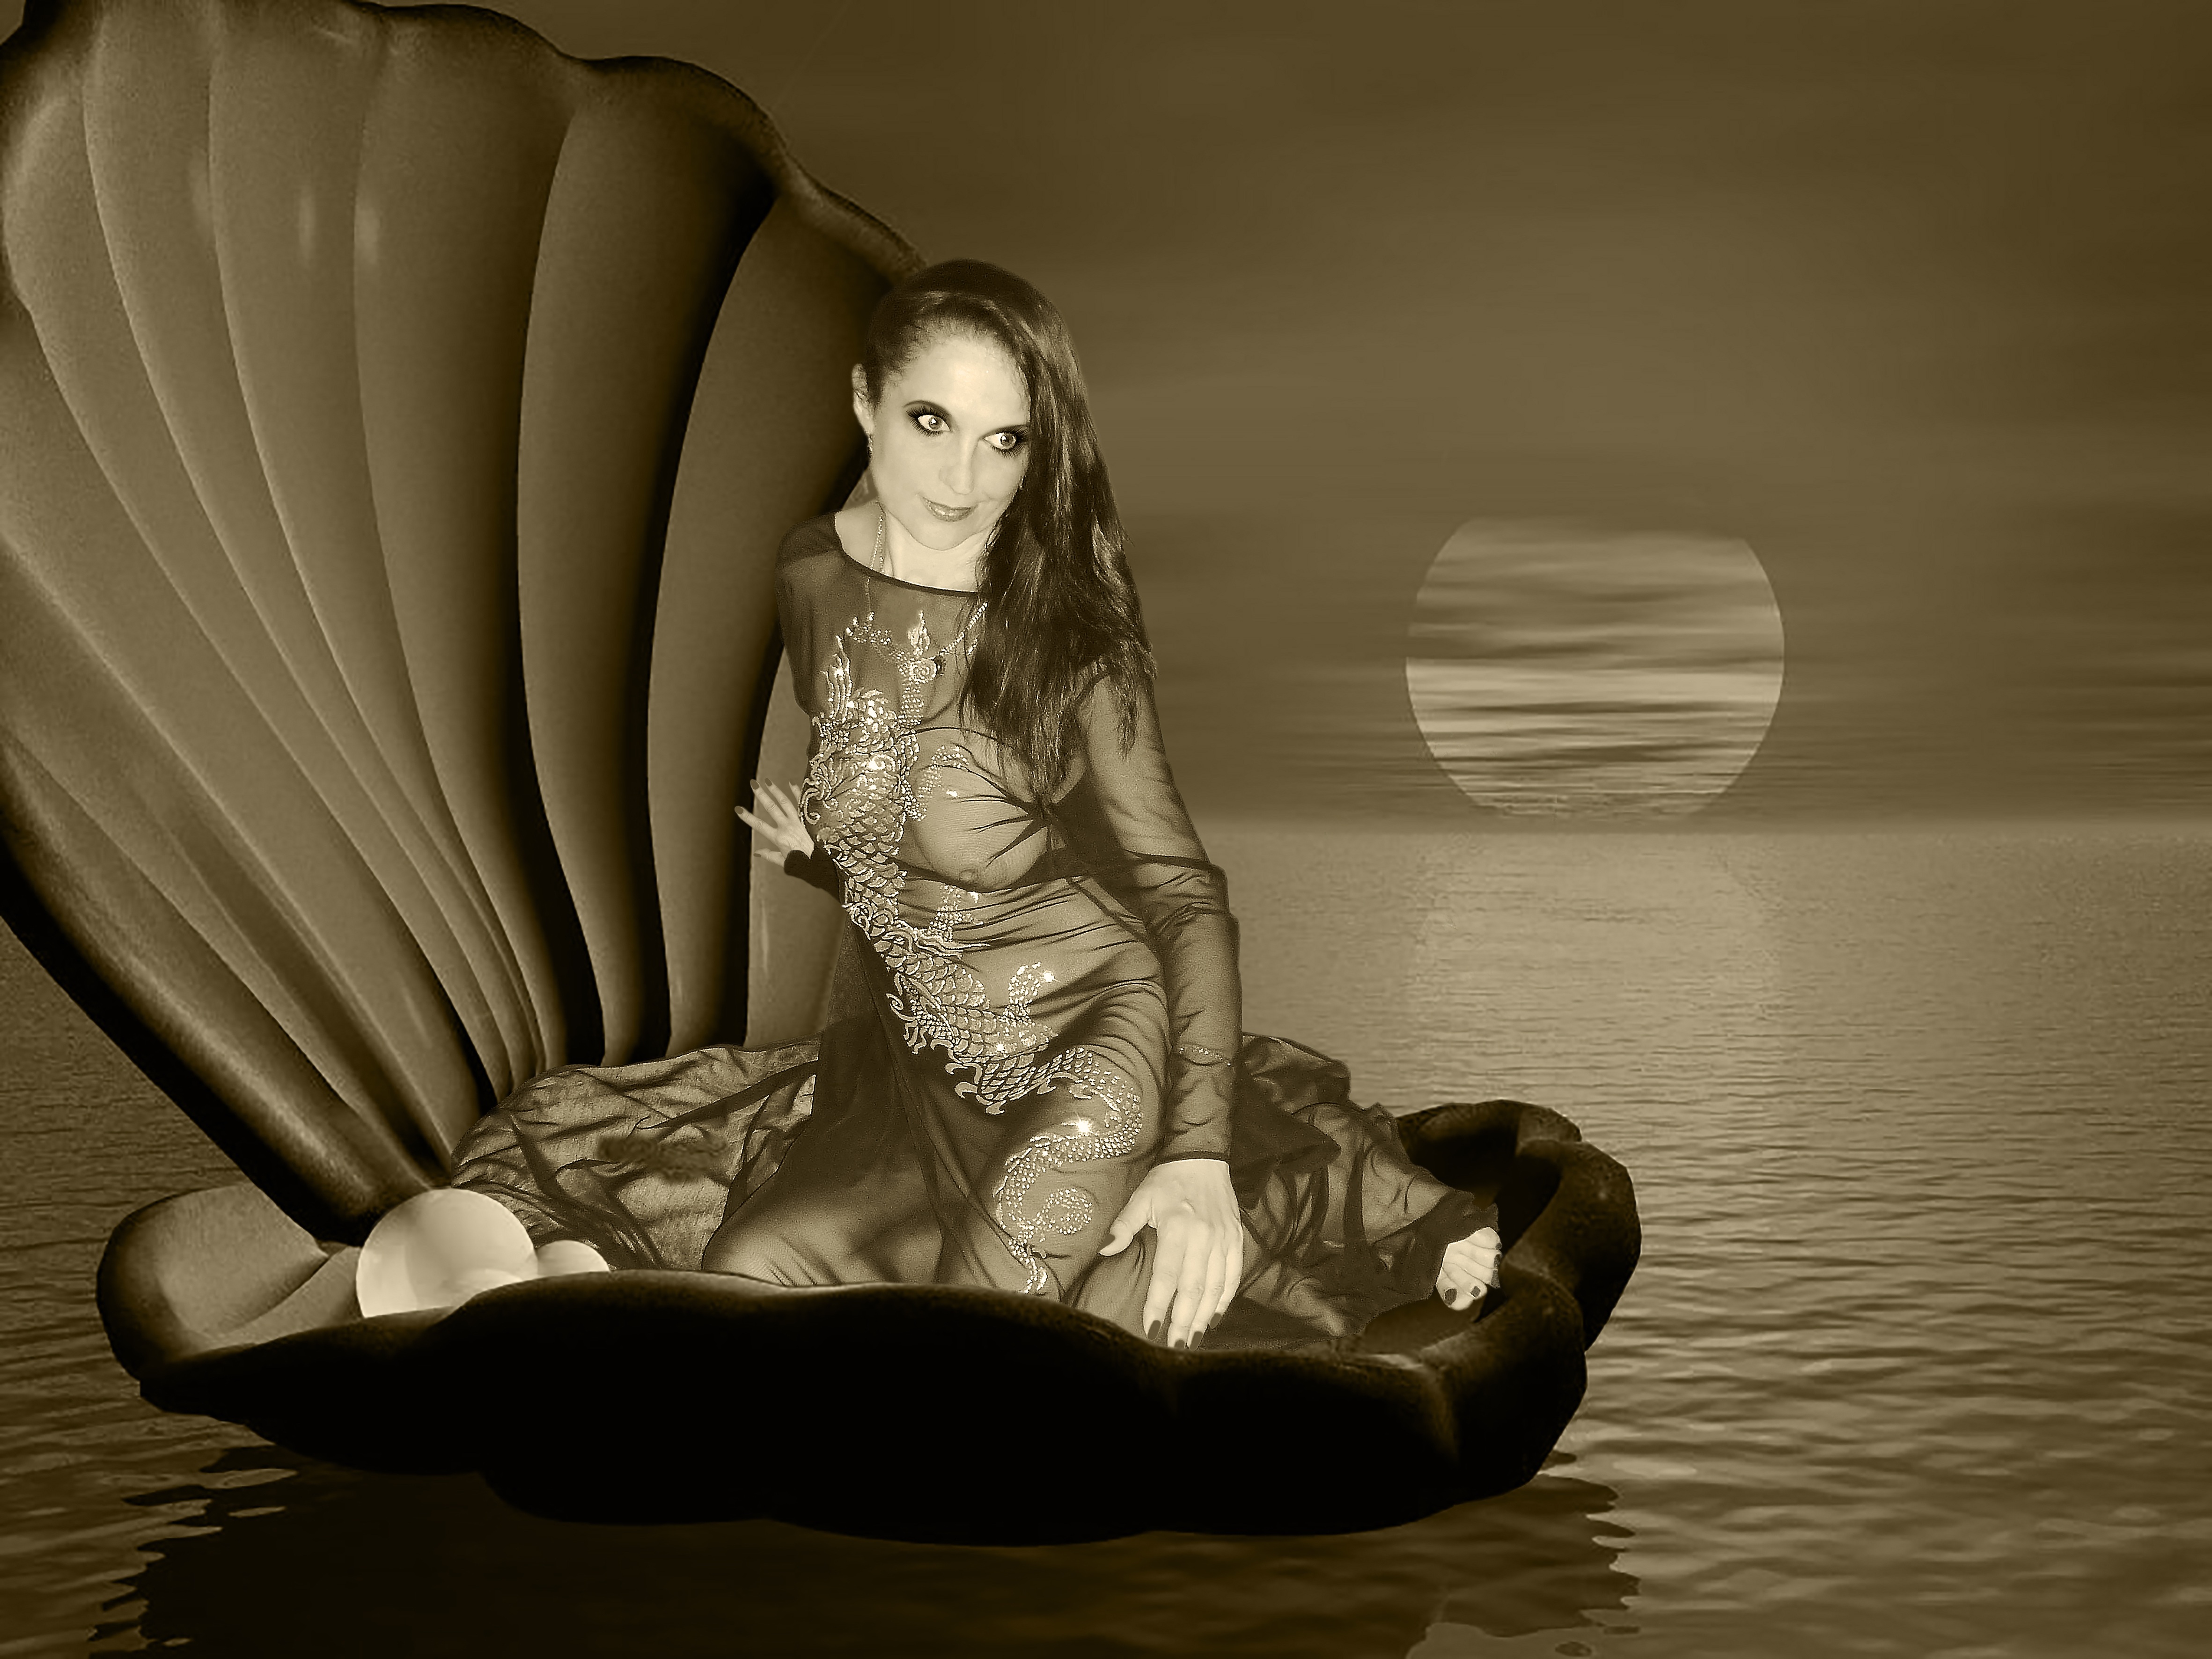
black and white, woman, photography, portrait, sitting, darkness, monochrome, seashell, beauty, photo shoot, fictional character, a fairy tale, monochrome photography, ewa, human positions